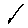
Label: 1